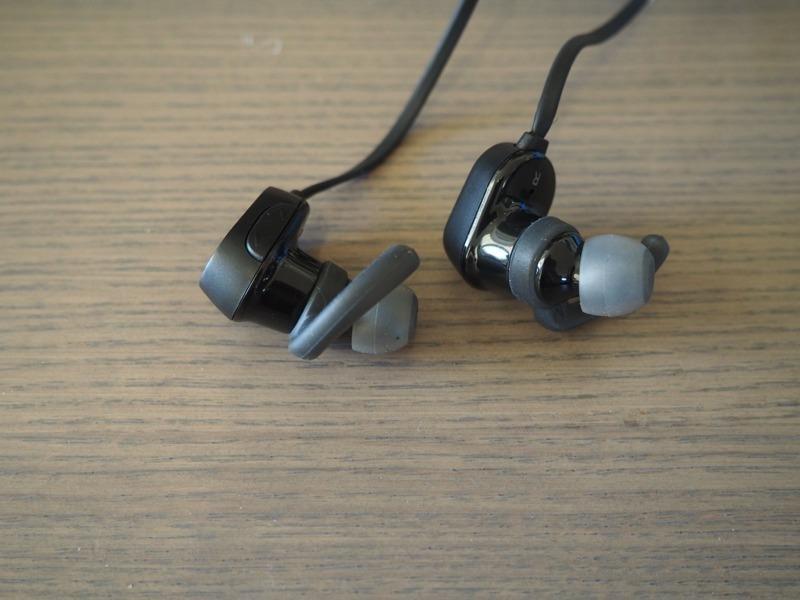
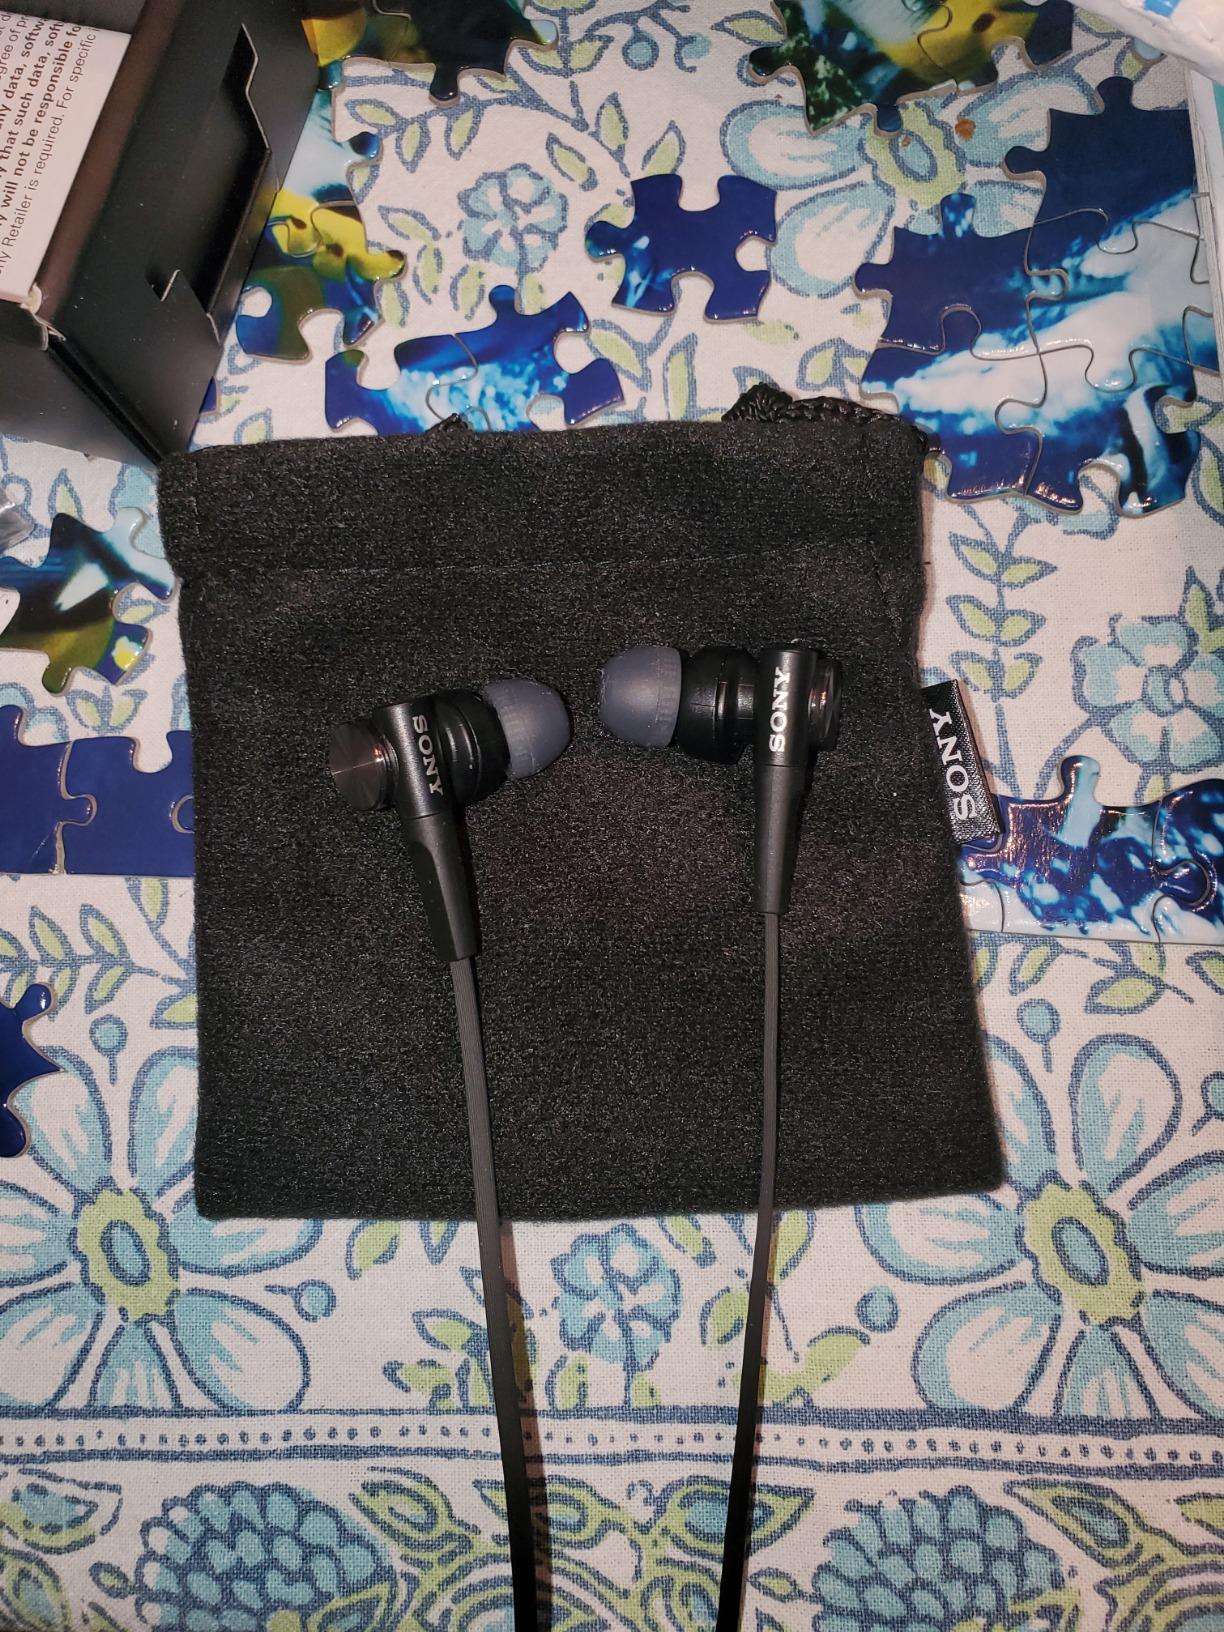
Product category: headphones
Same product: no